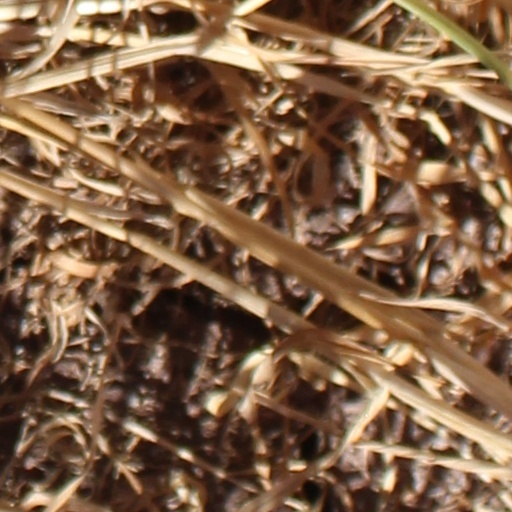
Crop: wheat